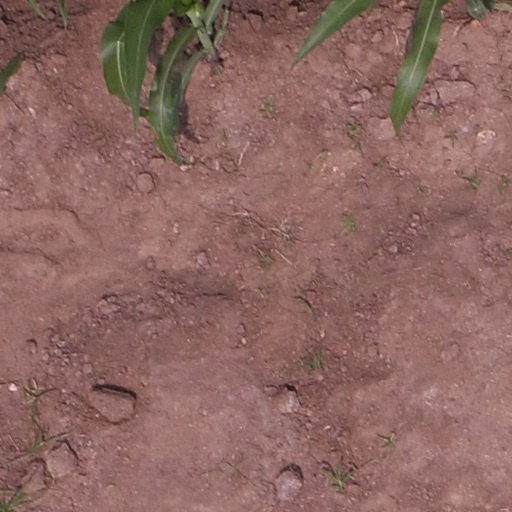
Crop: maize; corn